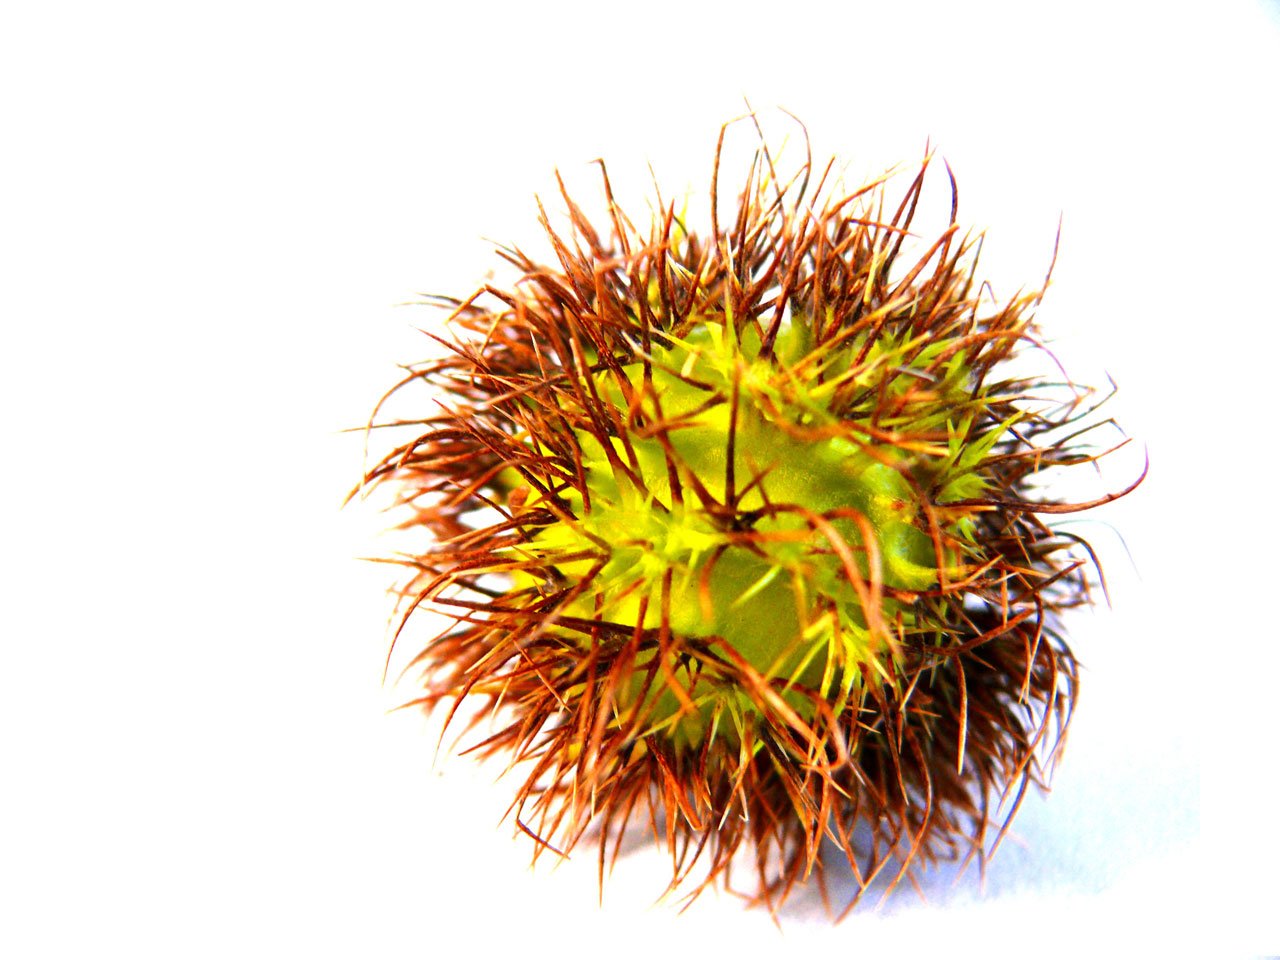
nature, branch, winter, plant, white, flower, food, produce, autumn, brown, nut, flora